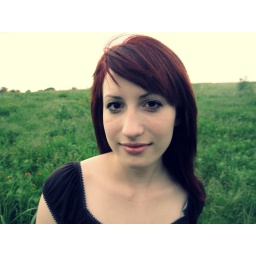
girl in the field